Cargo airline

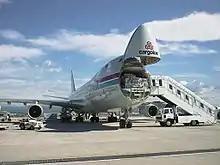
A Boeing 747-400F of Cargolux

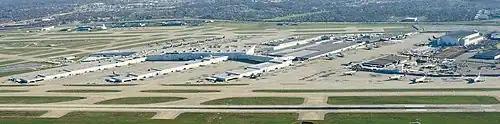
UPS hub at Louisville International Airport

Cargo airlines (or air freight carriers, and derivatives of these names) are airlines mainly dedicated to the transport of cargo by air. Some cargo airlines are divisions or subsidiaries of larger passenger airlines.